Arrondissement of Brussels

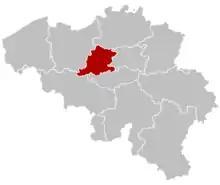
Arrondissement of Brussels

The arrondissement of Brussels was one of the three arrondissements forming the province of Brabant, Belgium, or before Belgium's independence forming the French Dyle department.